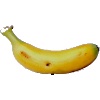
Label: Banana Lady Finger 1